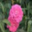
Label: rose